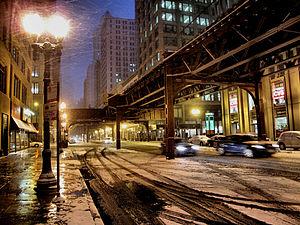
Le climat de Chicago est un climat de façade orientale typique des États du Midwest, mais avec quelques différences dues à la proximité des Grandes Plaines et du lac Michigan. Des changements de temps soudains, les températures ambiantes journalières, et les précipitations imprévisibles sont tous des éléments du temps de Chicago.